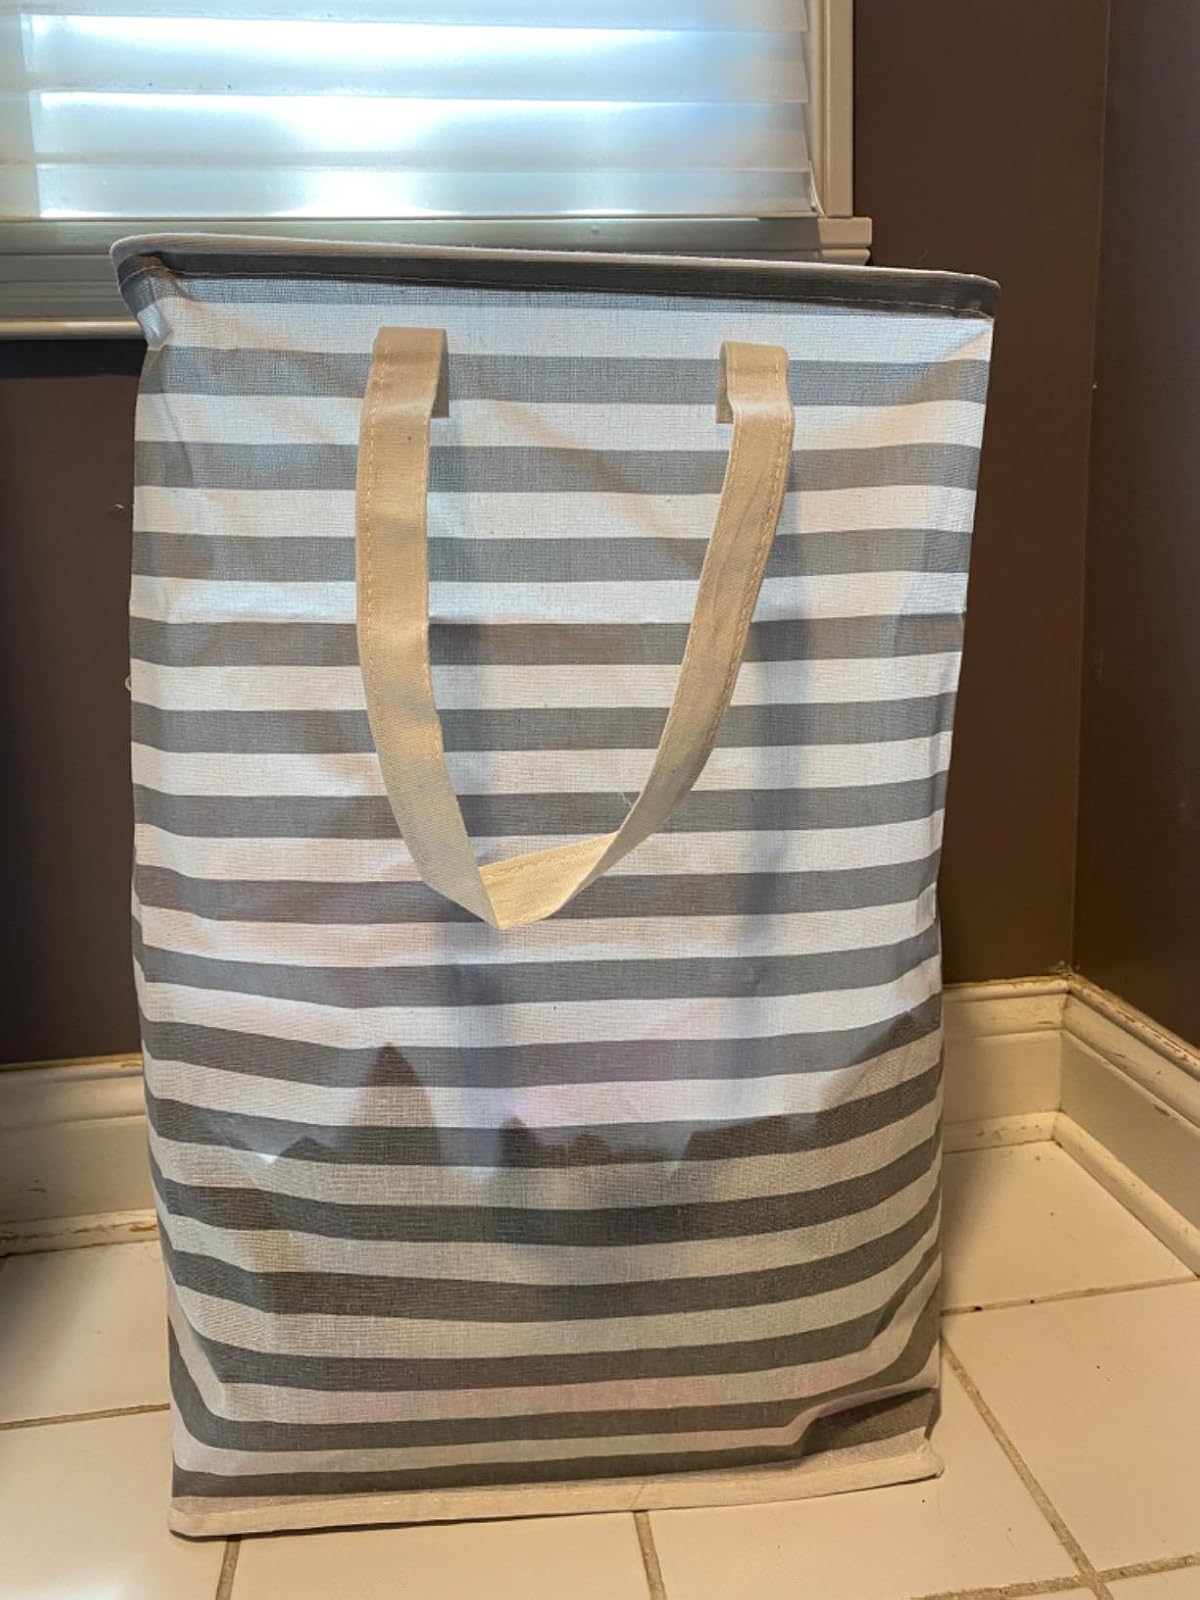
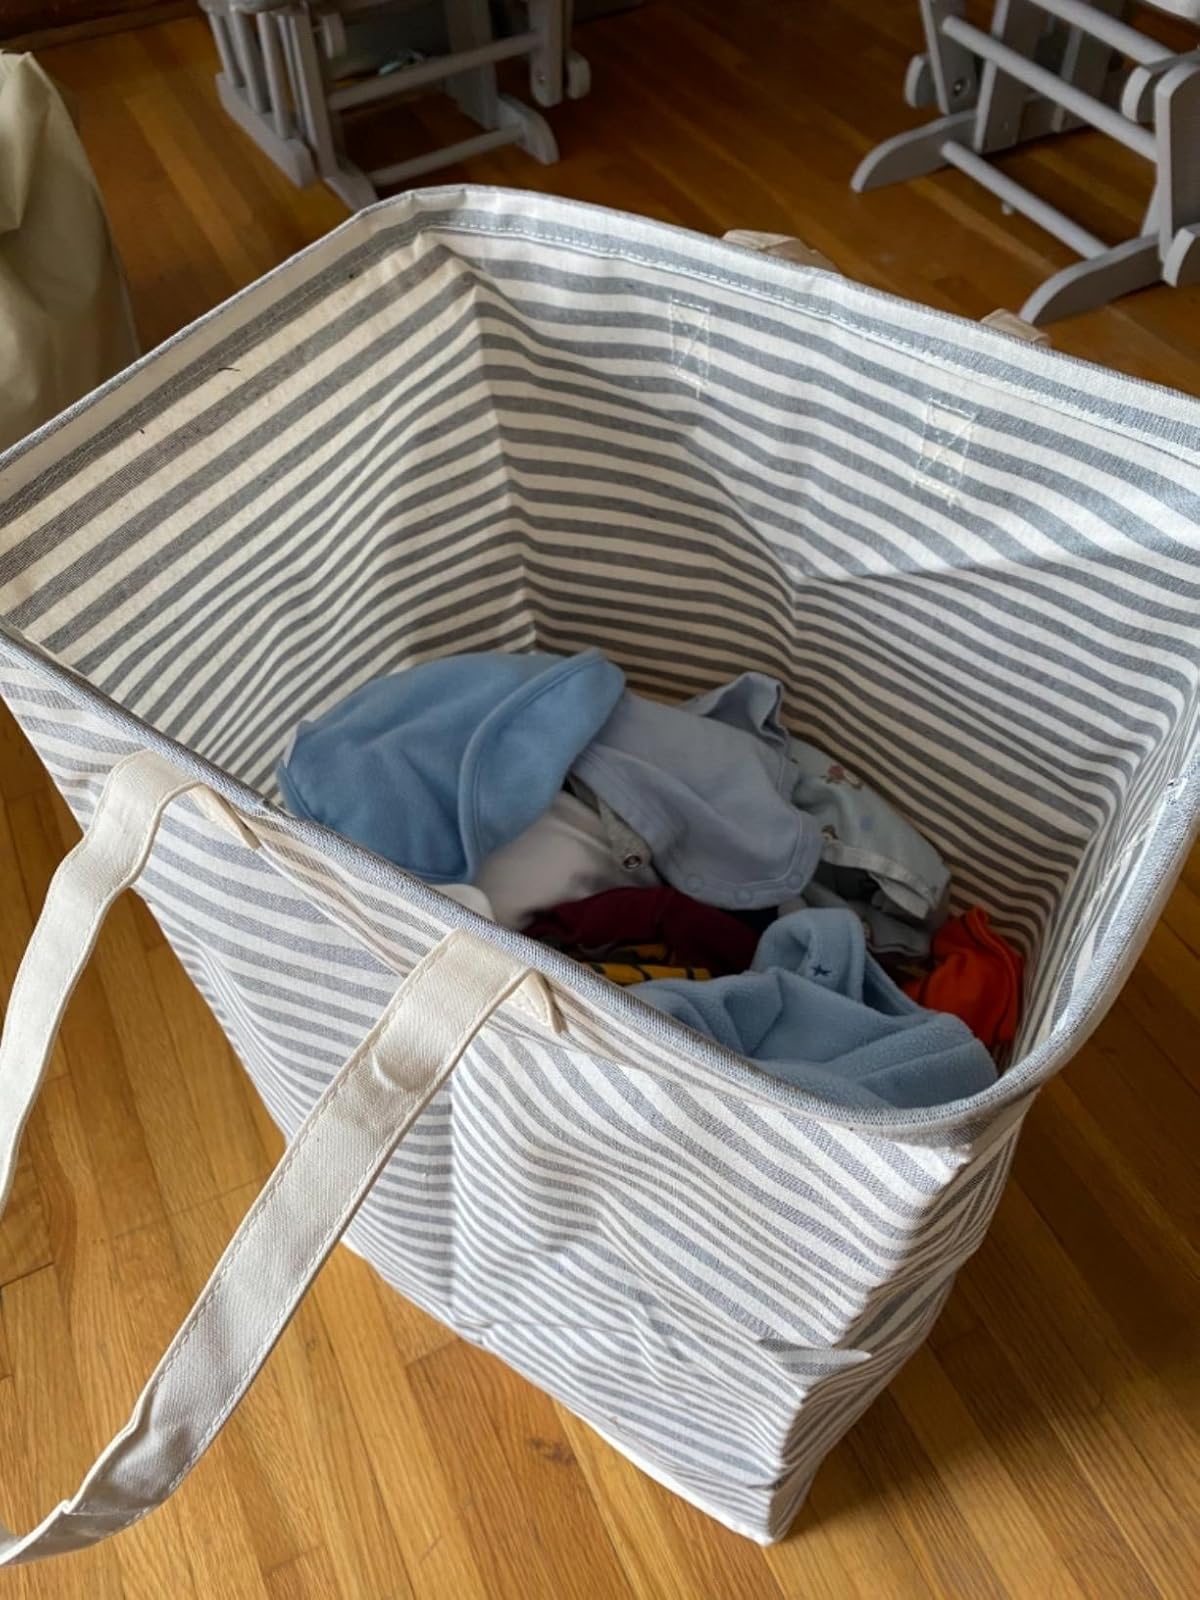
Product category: items_hamper
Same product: no